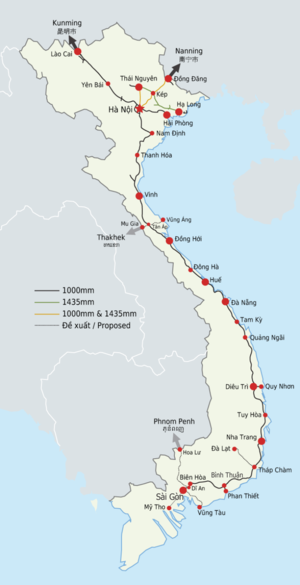
Carte du réseau des chemins de fer du Vietnam, y compris les voies courantes et prévues. Tiếng Việt: Bản đồ đường sắt hiện tại và tương lai tại Việt Nam.
Vietnam Railways est une compagnie d'état vietnamienne. Elle dépend du ministère des transports et gère le réseau ferré principal du Viêt Nam.
Le réseau ferré du Viêt Nam relie le nord au sud du pays. Il est hérité de l'ancien réseau colonial d'Indochine.